Wanda Półtawska

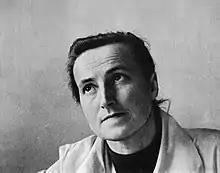
Półtawska in 1963

Wanda Wiktoria Półtawska (2 November 192124 October 2023) was a Polish physician, author, Holocaust survivor and pro-life activist.